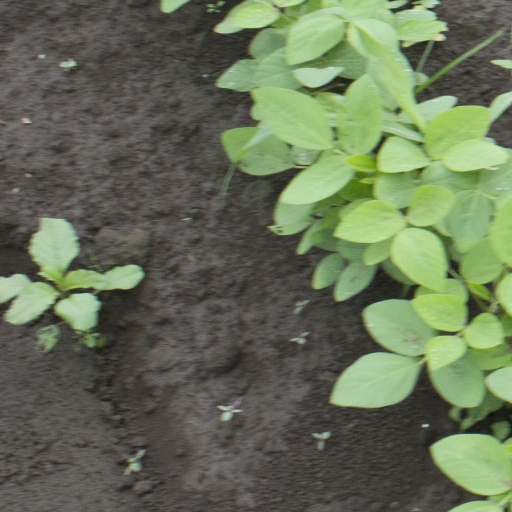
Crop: soybean